Île-de-France (European Parliament constituency)

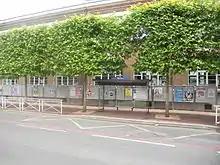
Election posters outside a polling station in the Île-de-France constituency during the 2014 European election.

For elections in the European Union, Île-de-France is a European Parliament constituency. It consists of the region of Île-de-France. Created in 2003, it had 6,822,779 registered voters in 2009.